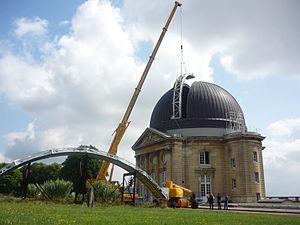
Montage des trappes d'observation de la Grande Coupole de Meudon. Début de la fin des travaux de réfection de la coupole.
L'Observatoire de Paris est un observatoire astronomique implanté sur trois sites : Paris, Meudon et Nançay.